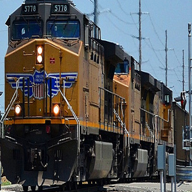
Vehicle type: Trains